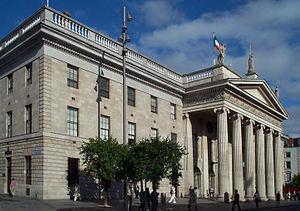
L'histoire de l'Irlande en tant qu'État indépendant commence en 1916 avec l'insurrection de Pâques.
La Poste centrale de Dublin est le siège d’An Post, la Poste irlandaise. Elle est située à l'angle de Henry Street et d'O'Connell Street, sur laquelle se trouve son entrée principale. Elle est entrée dans l’histoire comme le quartier général de l’insurrection de Pâques 1916.
Le tourisme en Irlande représente une activité économique importante pour les deux entités de l'île d'Irlande, l'État d'Irlande indépendant et l'Irlande du Nord, une nation constitutive du Royaume-Uni.